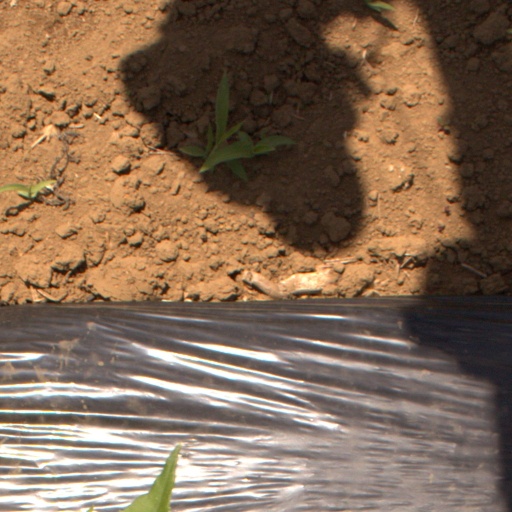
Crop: Jerusalem artichoke